Flash Brown

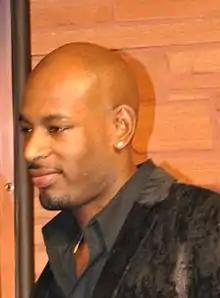
Brown at the 2011 AVN Awards

Flash Brown (born January 17, 1981) is the stage name of an American pornographic actor, model, and former professional basketball player. In his early adult career, he received both the Urban X Award for Best Male Newcomer and the XBIZ Award for New Male Performer of the Year. In 2015, Brown became the first ever contract star for Blacked. He later received the 2018 Urban X Award for Male Performer of the Year.